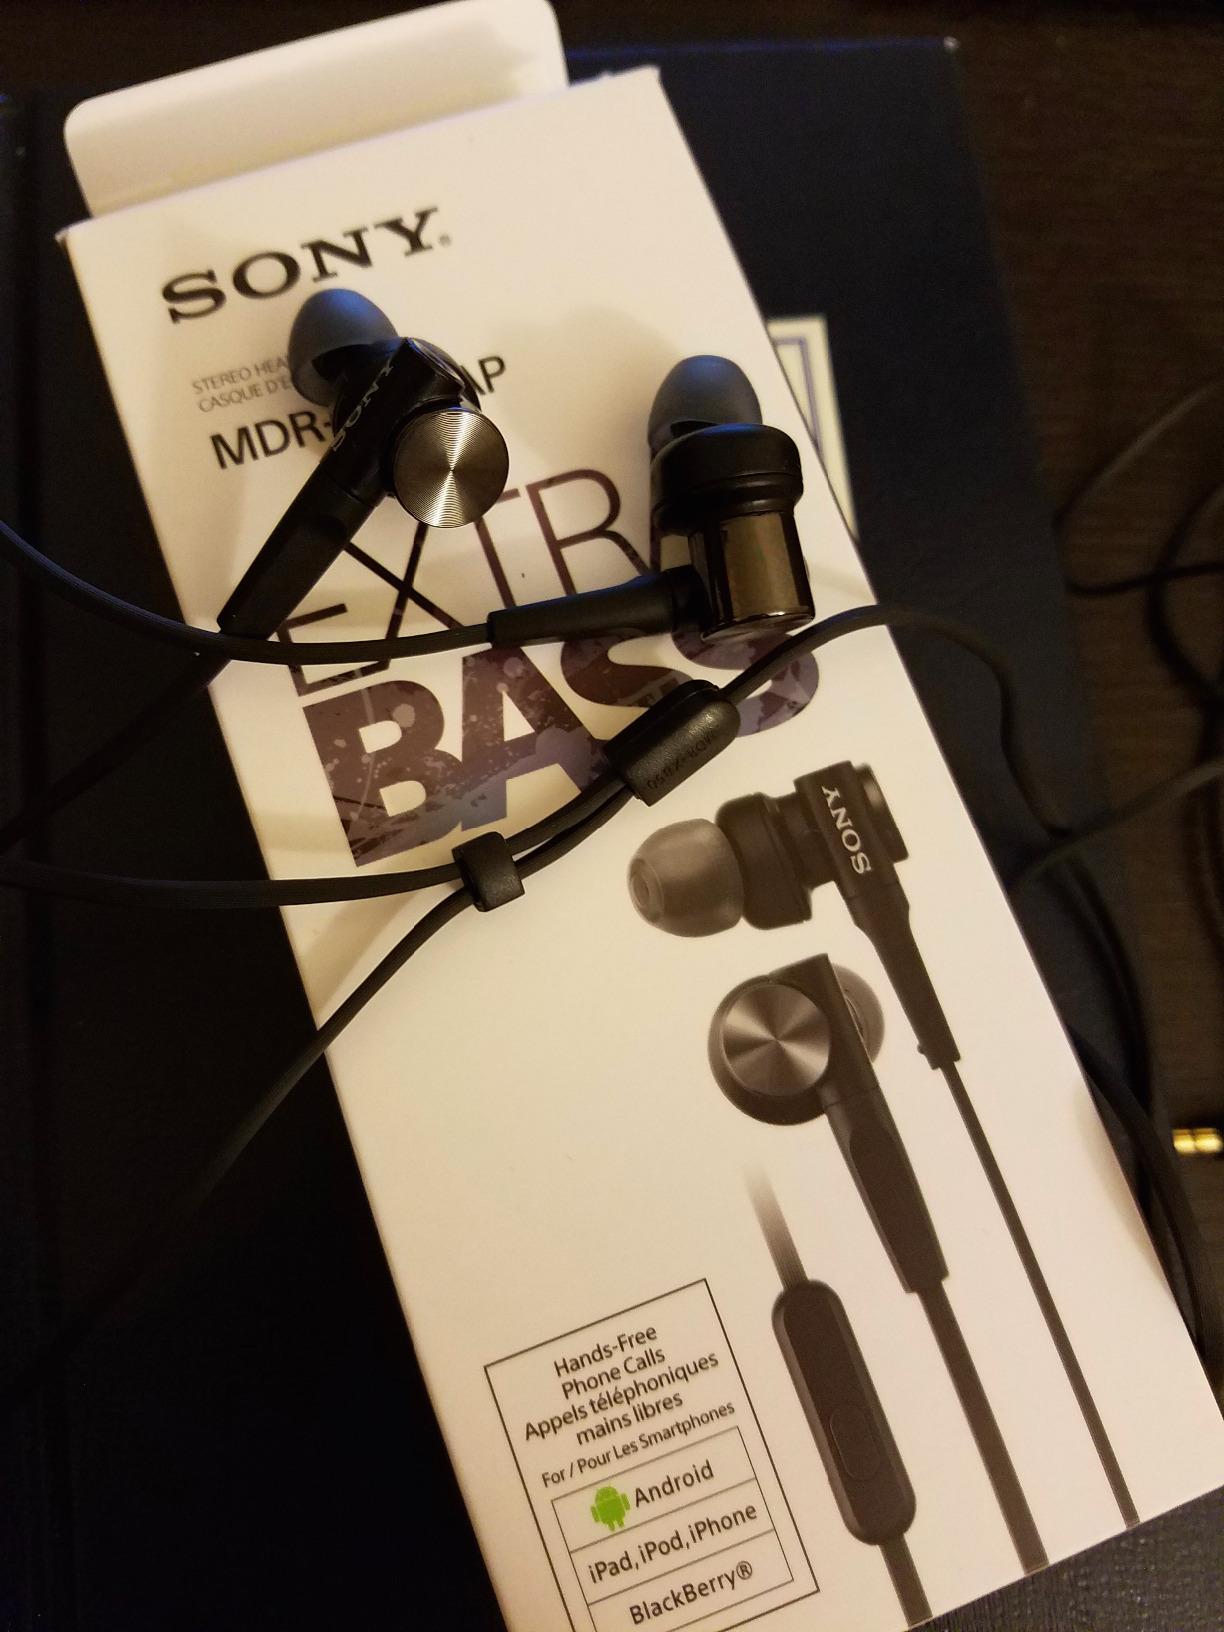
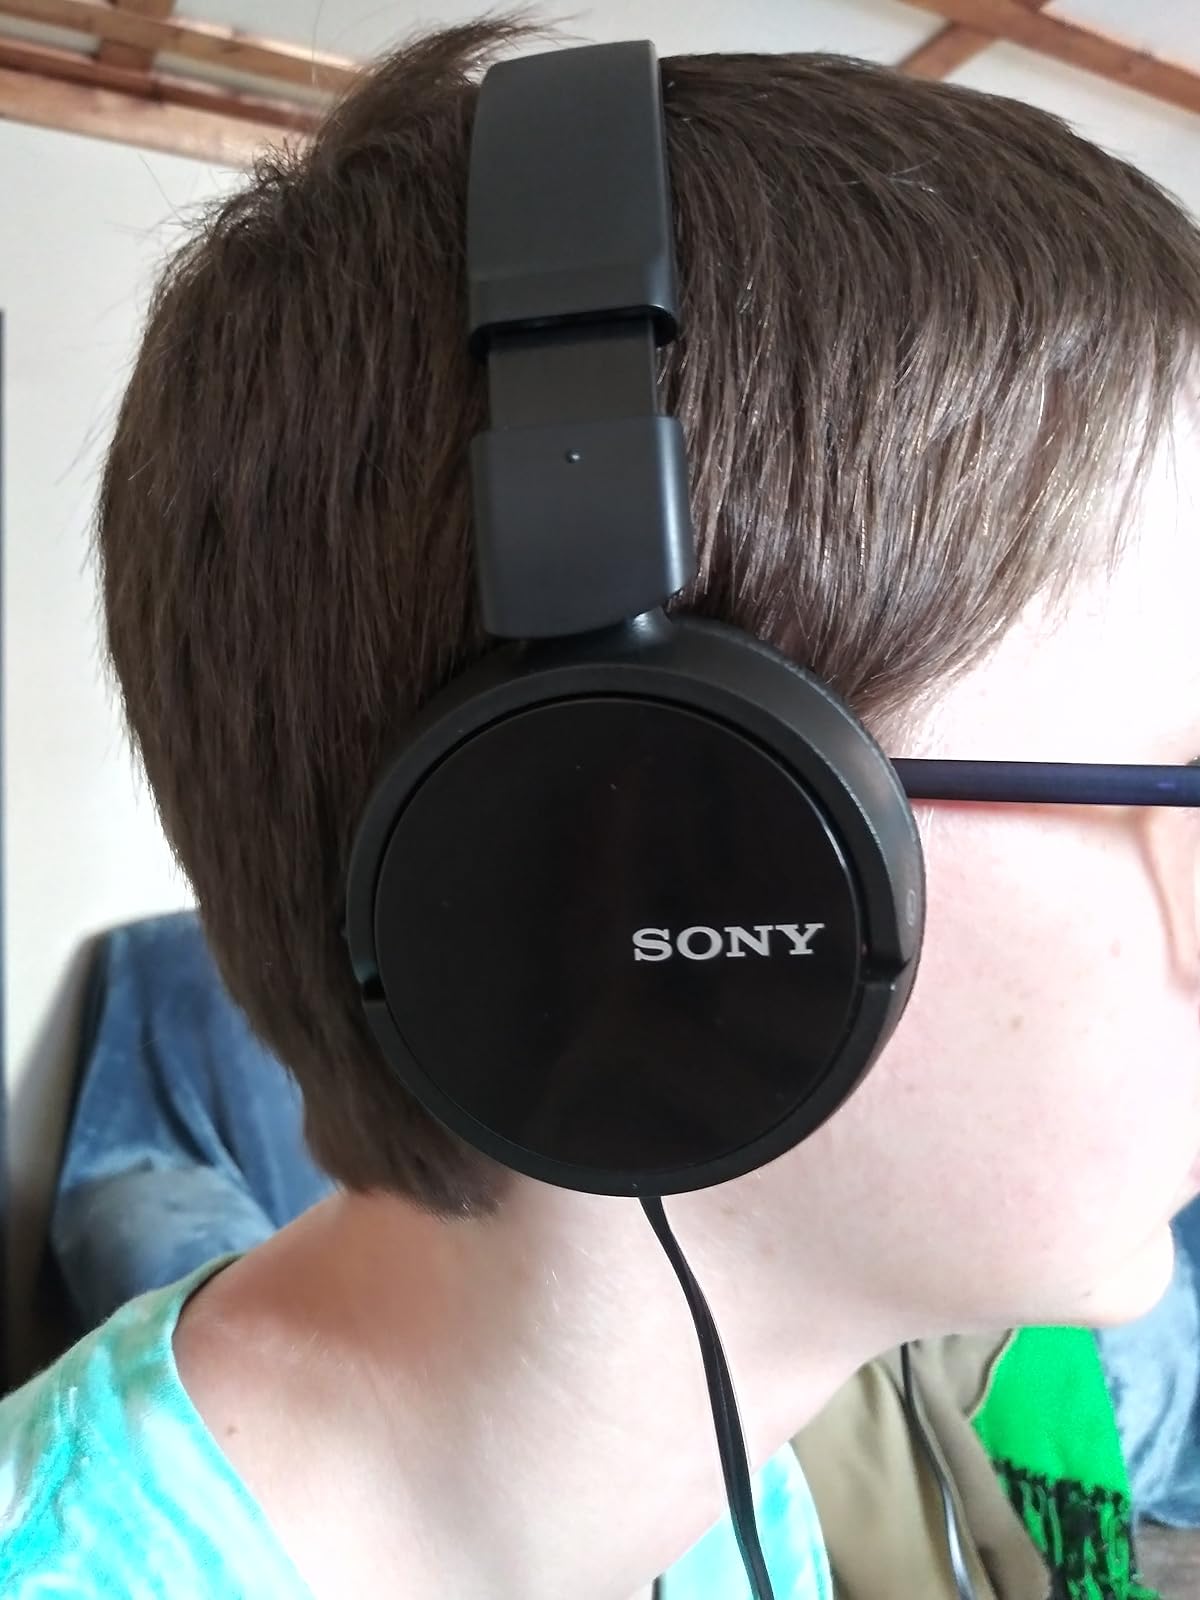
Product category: headphones
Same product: no